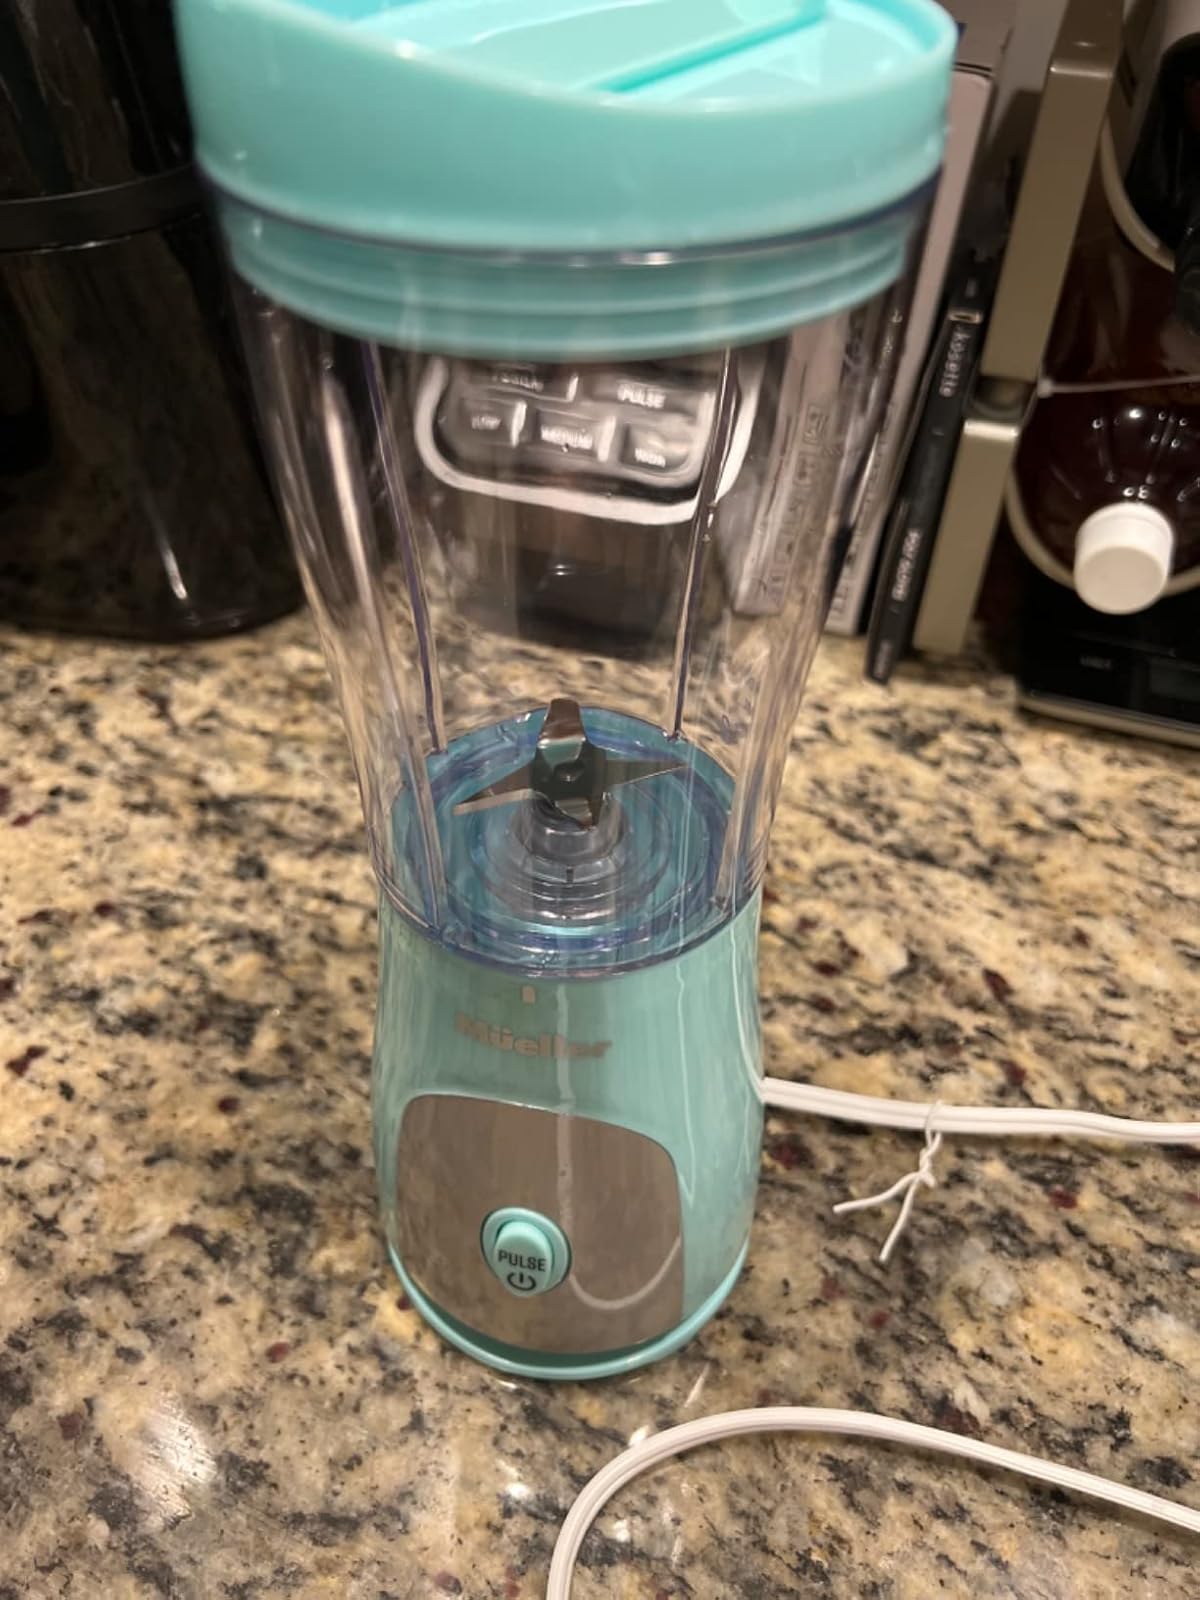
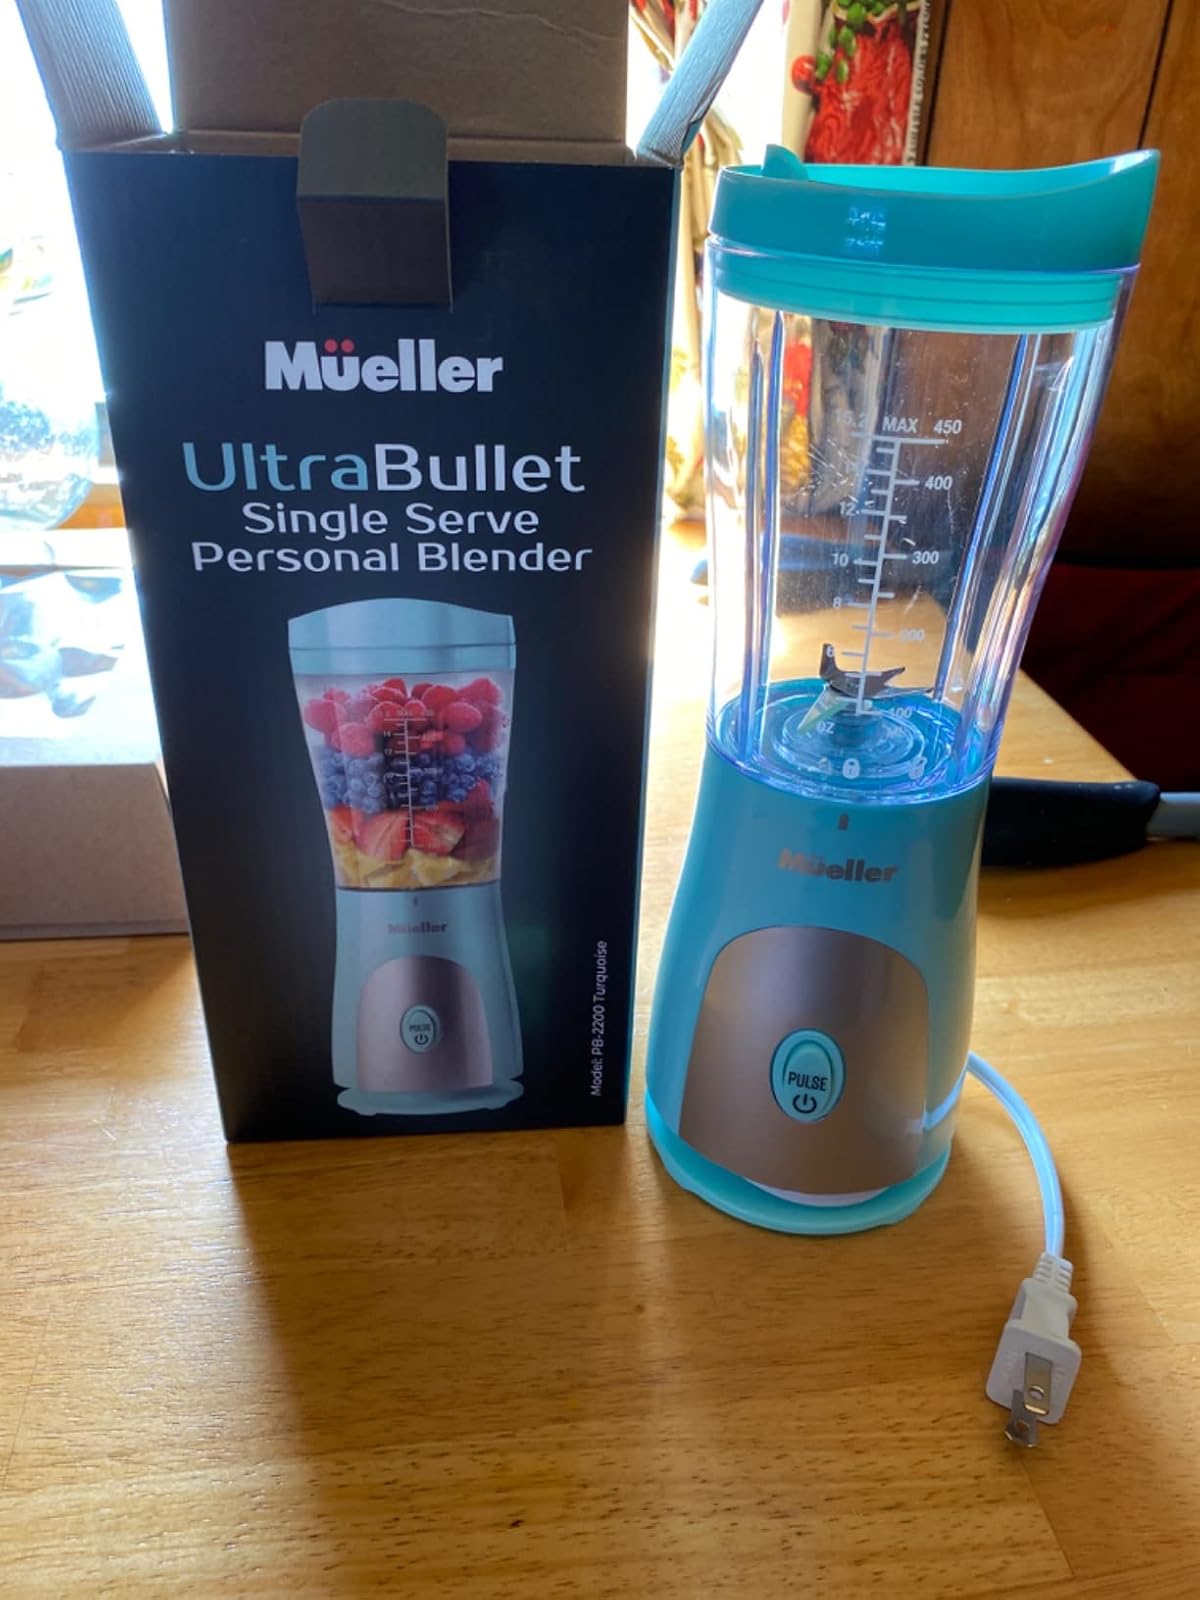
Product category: items_blender
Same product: yes